Troop engagements of the American Civil War, 1862

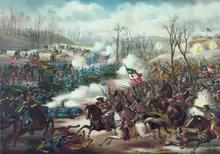
"Battle of Pea Ridge, Ark.", by Kurz and Allison.

In Texas, Brigadier General Henry Sibley raised a brigade of cavalry and led it into the New Mexico Territory, intending to drive the remaining Union forces from it and advance into Colorado, capturing the gold and silver mines located in the territory. He fought the main Union force in the territory, commanded by Colonel Edward R.S. Canby, at the Battle of Valverde on February 17; although the battle was a Confederate victory, Sibley failed to force Canby to surrender. Instead, Sibley continued northward, leaving Canby in his rear. Continuing northward along the Rio Grande and the Santa Fe Tail, his brigade met a Union force, which included the 1st Colorado Infantry, at Glorieta Pass on March 28. The Confederates again drove the Union force from the field, but during the battle a Union detachment burned most of the Confederate supply train, along with most of their supplies. This meant that the Confederates had to retreat back to Texas, reaching it by mid-April, losing over 1,500 men out of an original force of 3,700 men.